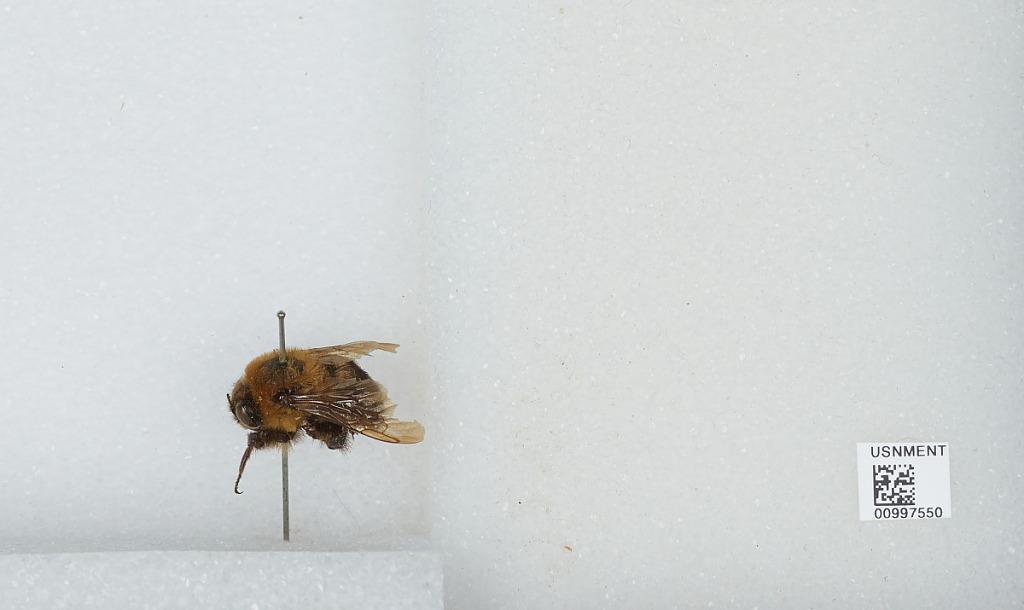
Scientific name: Bombus (Separatobombus) griseocollis (De Geer)